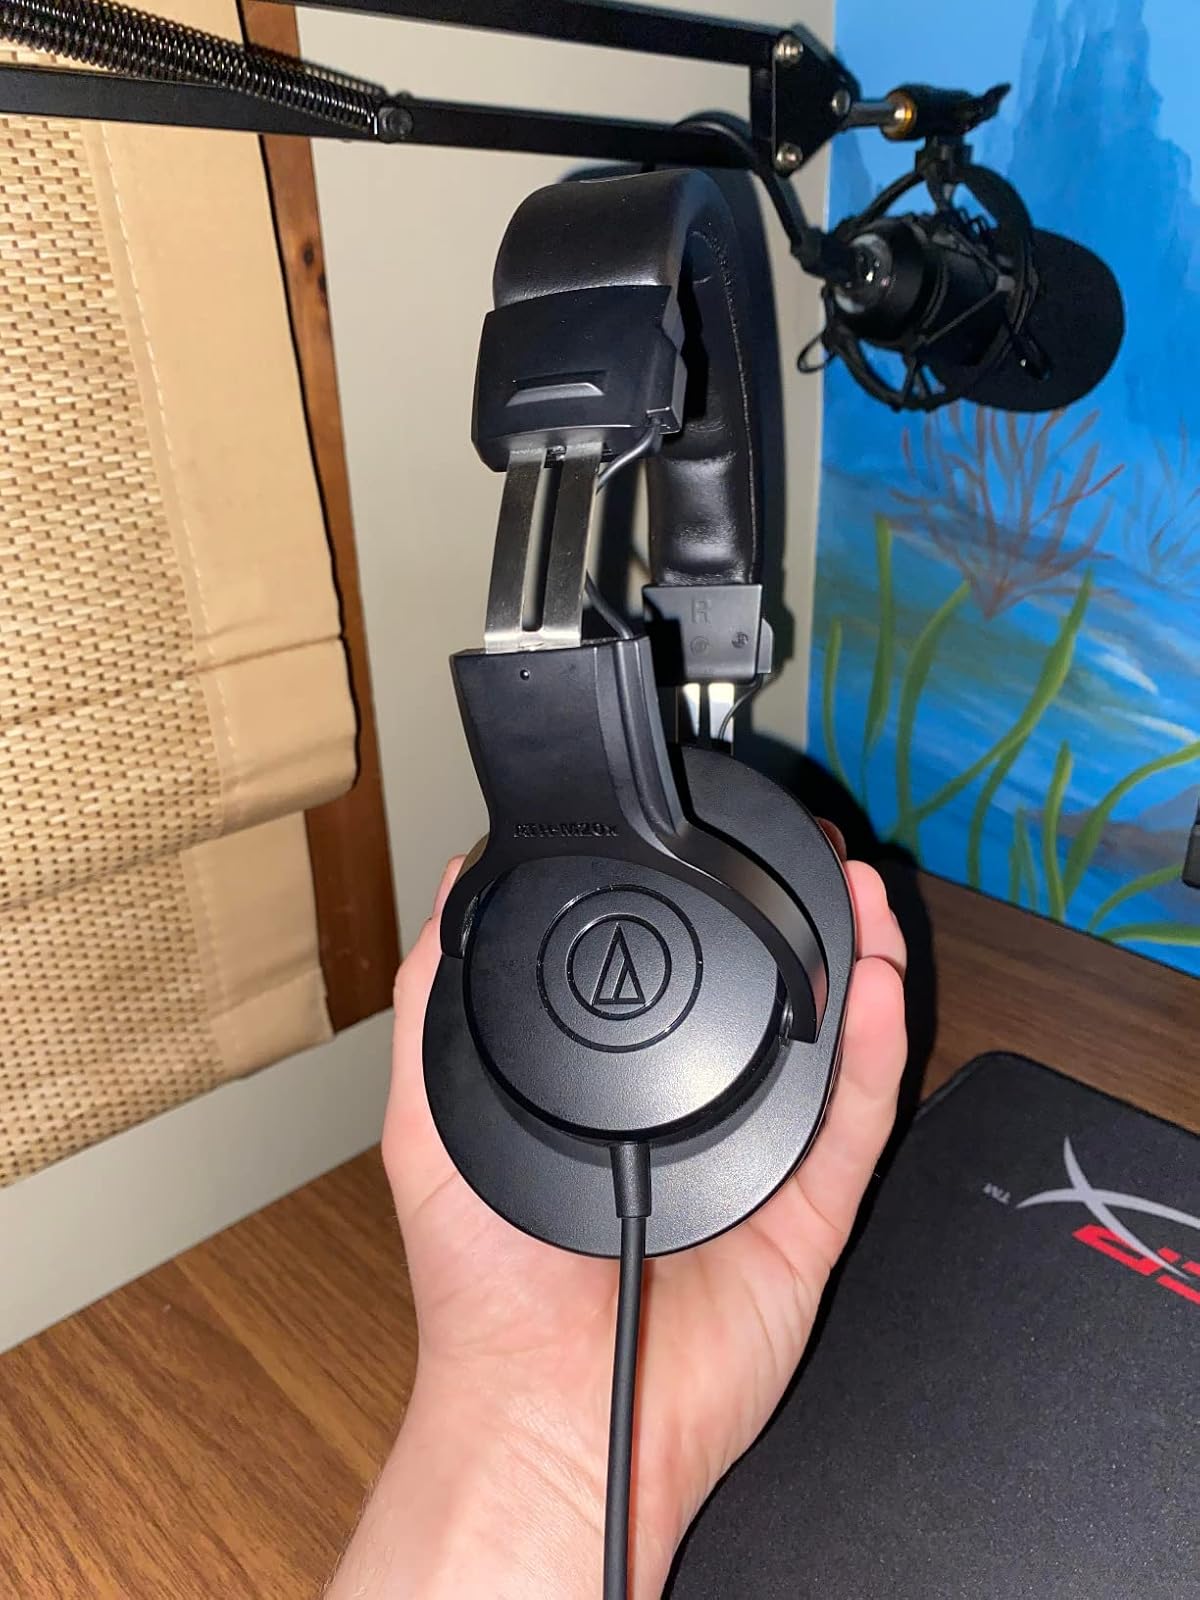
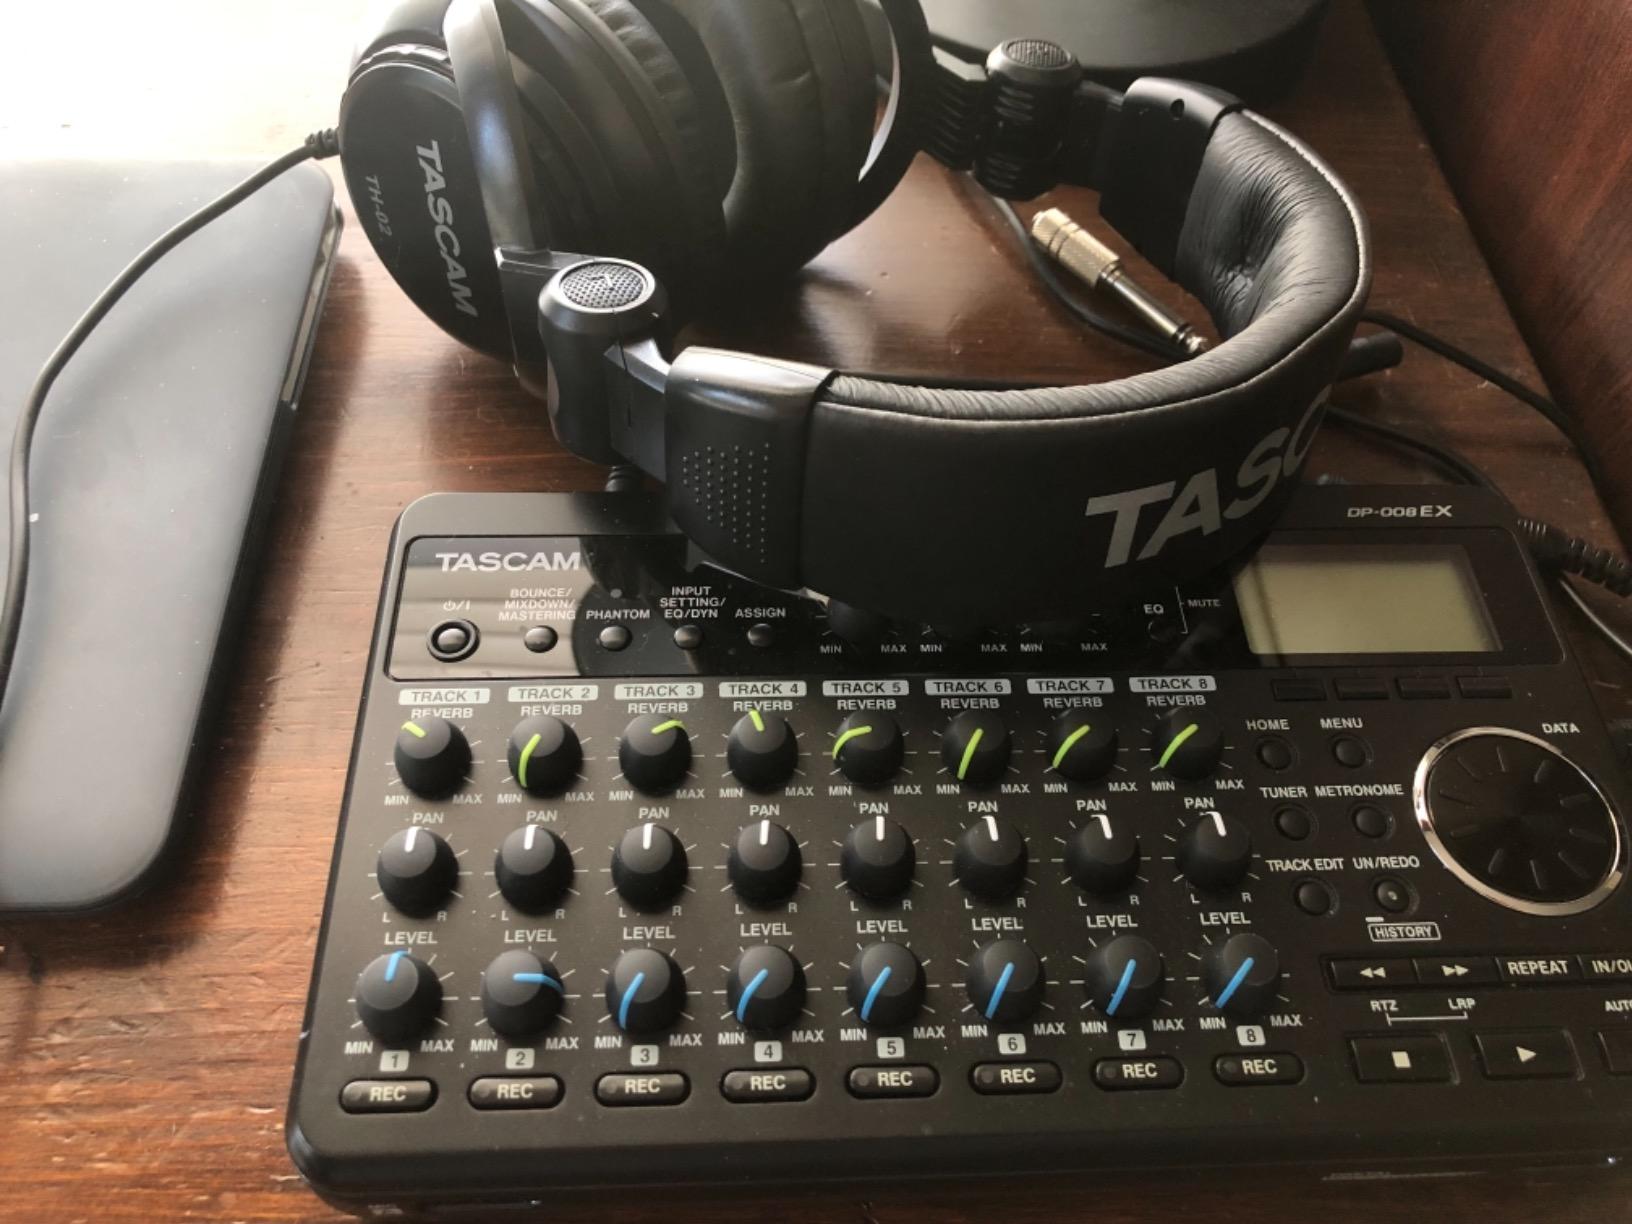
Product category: headphones
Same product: no